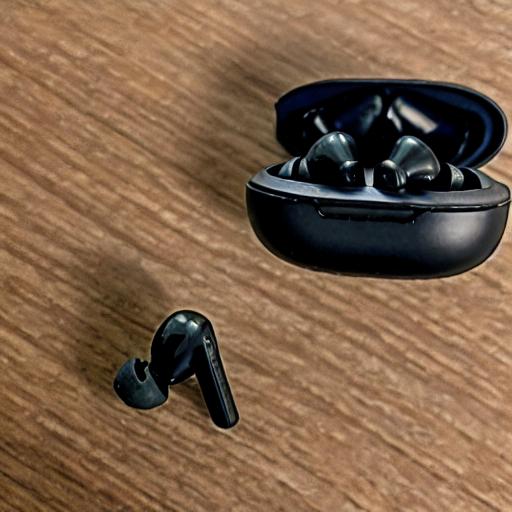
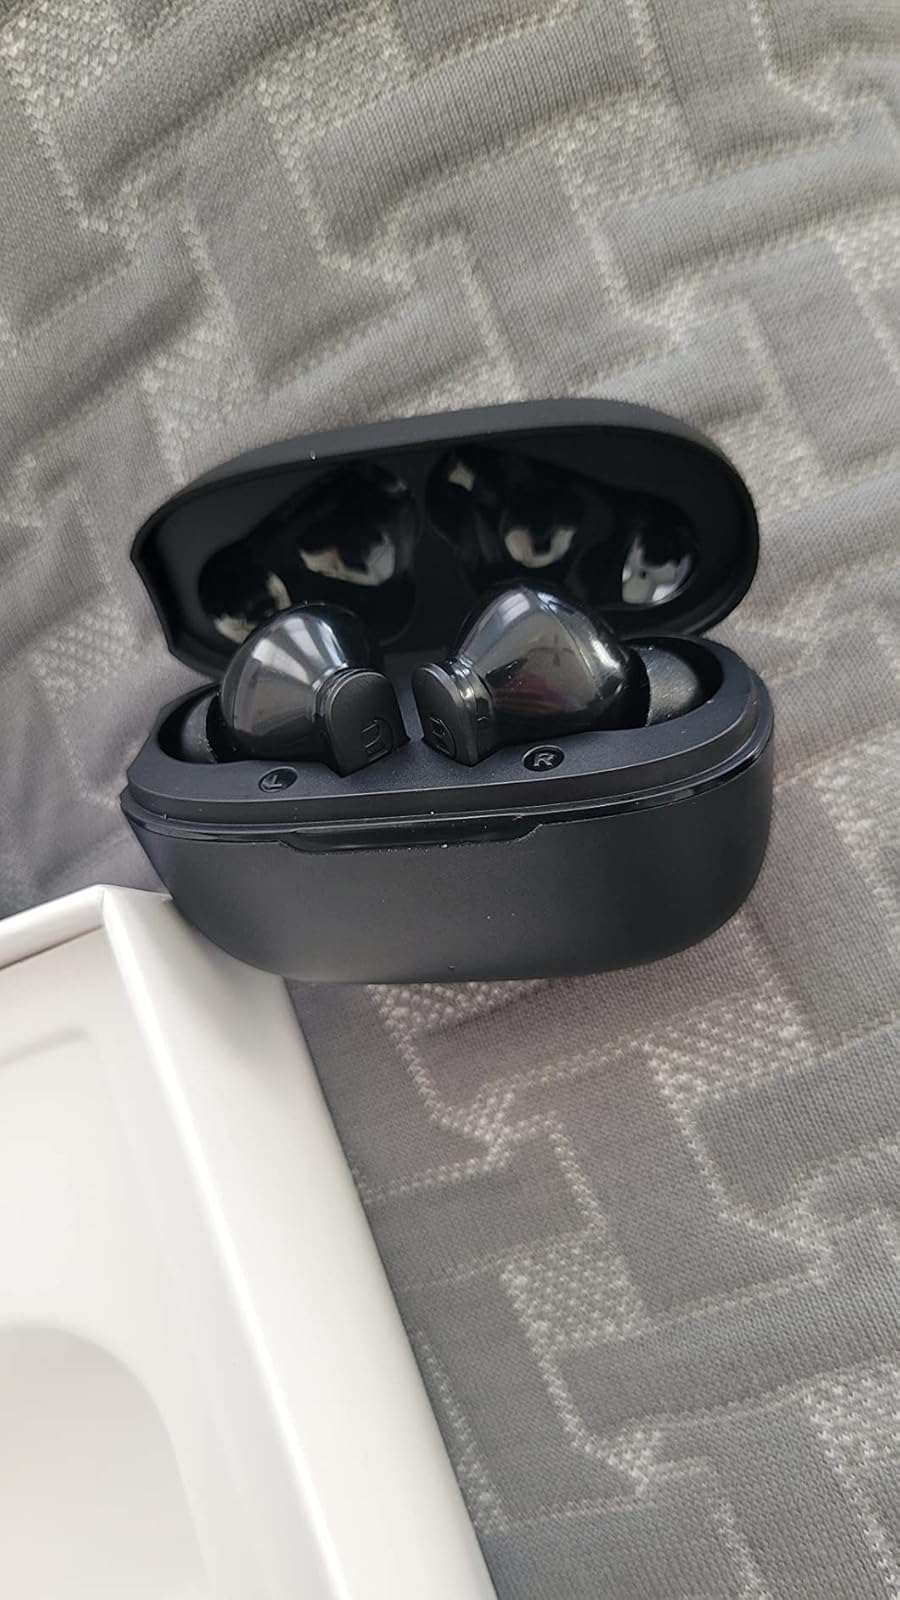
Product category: earbuds
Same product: no